Little sparrowhawk

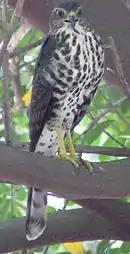
A juvenile bird in South Africa

The little sparrowhawk is a monogamous and territorial solitary nester. The male's display sees him perch with his body held parallel to the perch the sways his head from side to side. The female takes most of the responsibility of building the nest constructing a small stick platform which has a thin lining of green leaves. She typically places the nest in the main fork of a tree, favouring alien species, such as Eucalyptus, poplars, jacaranda and weeping willow. She will use old nest of a shikra or gabar goshawk rather than building her own nest.